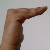
The image shows a hand gesture representing a space in Indian Sign Language.